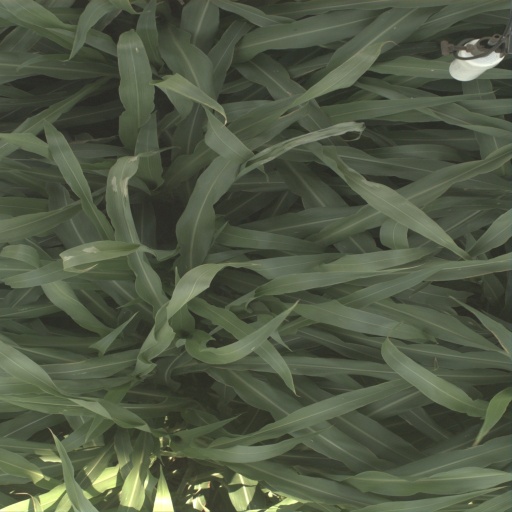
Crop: sorghum